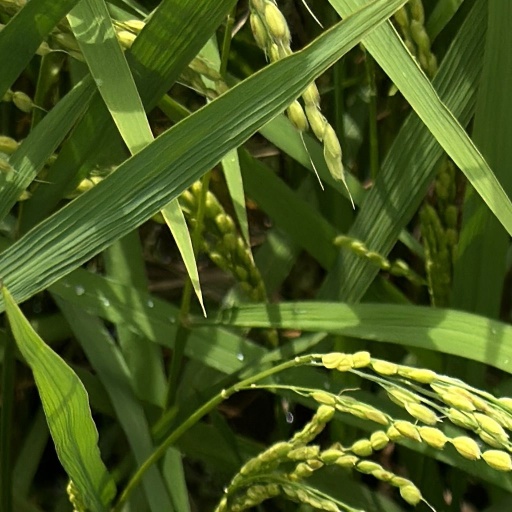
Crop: rice